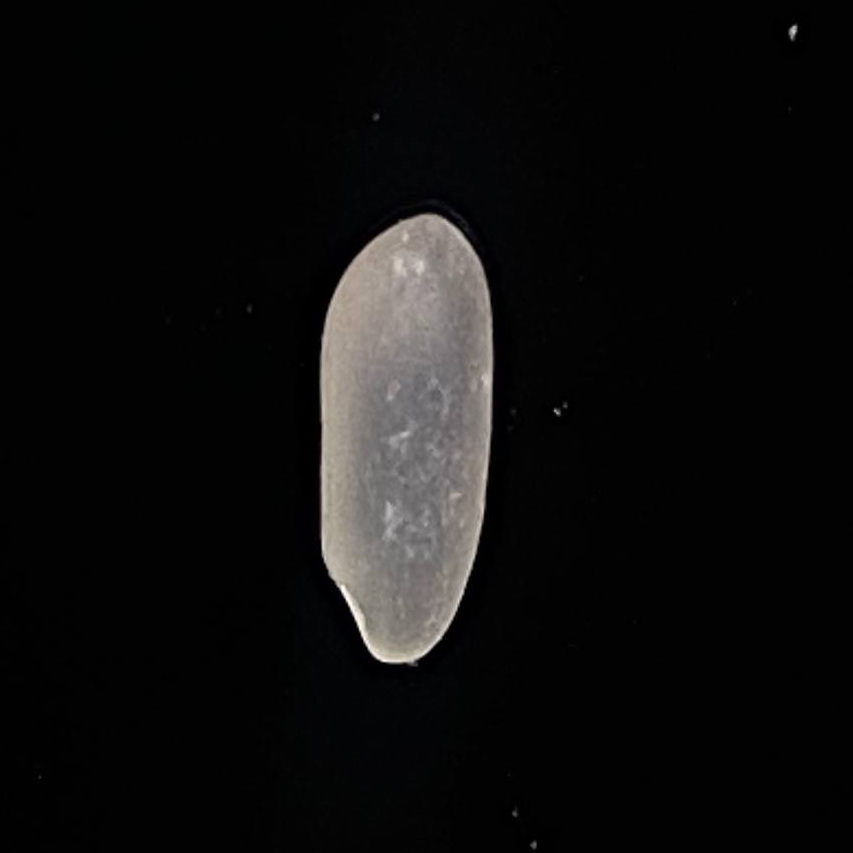
Rice variety: Paijam